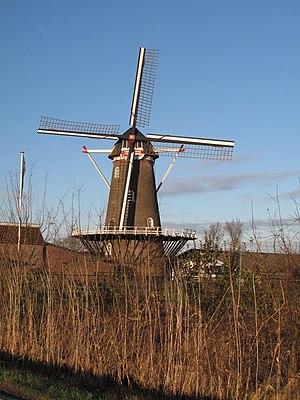
Afferden est un village situé dans la commune néerlandaise de Druten, dans la province de Gueldre. Le 1ᵉʳ janvier 2008, le village comptait 1 640 habitants.